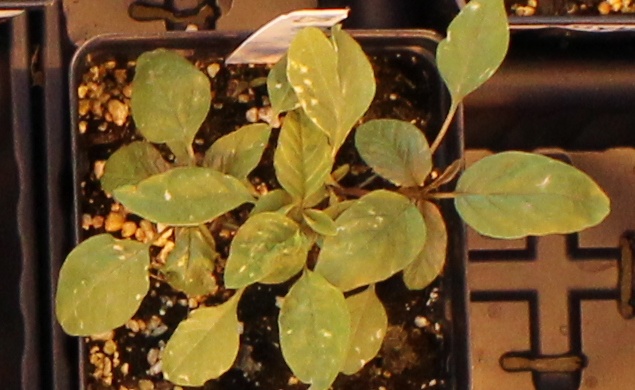
Label: Palmer Amaranth